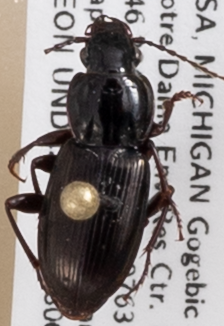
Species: Pterostichus pensylvanicus
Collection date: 2018-06-13
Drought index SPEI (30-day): -0.698
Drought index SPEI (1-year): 0.188
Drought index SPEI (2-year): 2.09